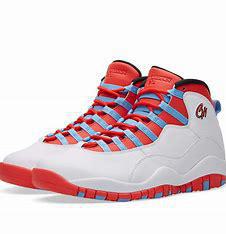
Brand: Jordan
Model: 10 Retro